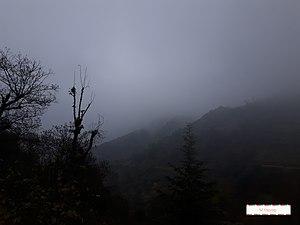
Vue sur une partie de la montagne en hiver
Assi Youcef est une commune de la wilaya de Tizi Ouzou, en Kabylie au pied de la montagne du Djurdjura, à environ 50 km au sud-ouest du Chef-lieu de la Wilaya, et à 100 km d'Alger via l'autoroute est-ouest. Le Douar d’Amlouline a été rebaptisé par le Colonel Mohand Oulhadj au nom du lieutenant de l'ALN, Si Youcef de son vrai nom Bouiri Boualem, né en 1927 à Bordj Menail, tombé aux champ d'honneur dans la bataille d'Athali Mohdh le 04 mai 1960. La commune d’Assi Youcef a été créée par la loi n° 84-09 du 4 février 1984 relative à l'organisation territoriale du pays.